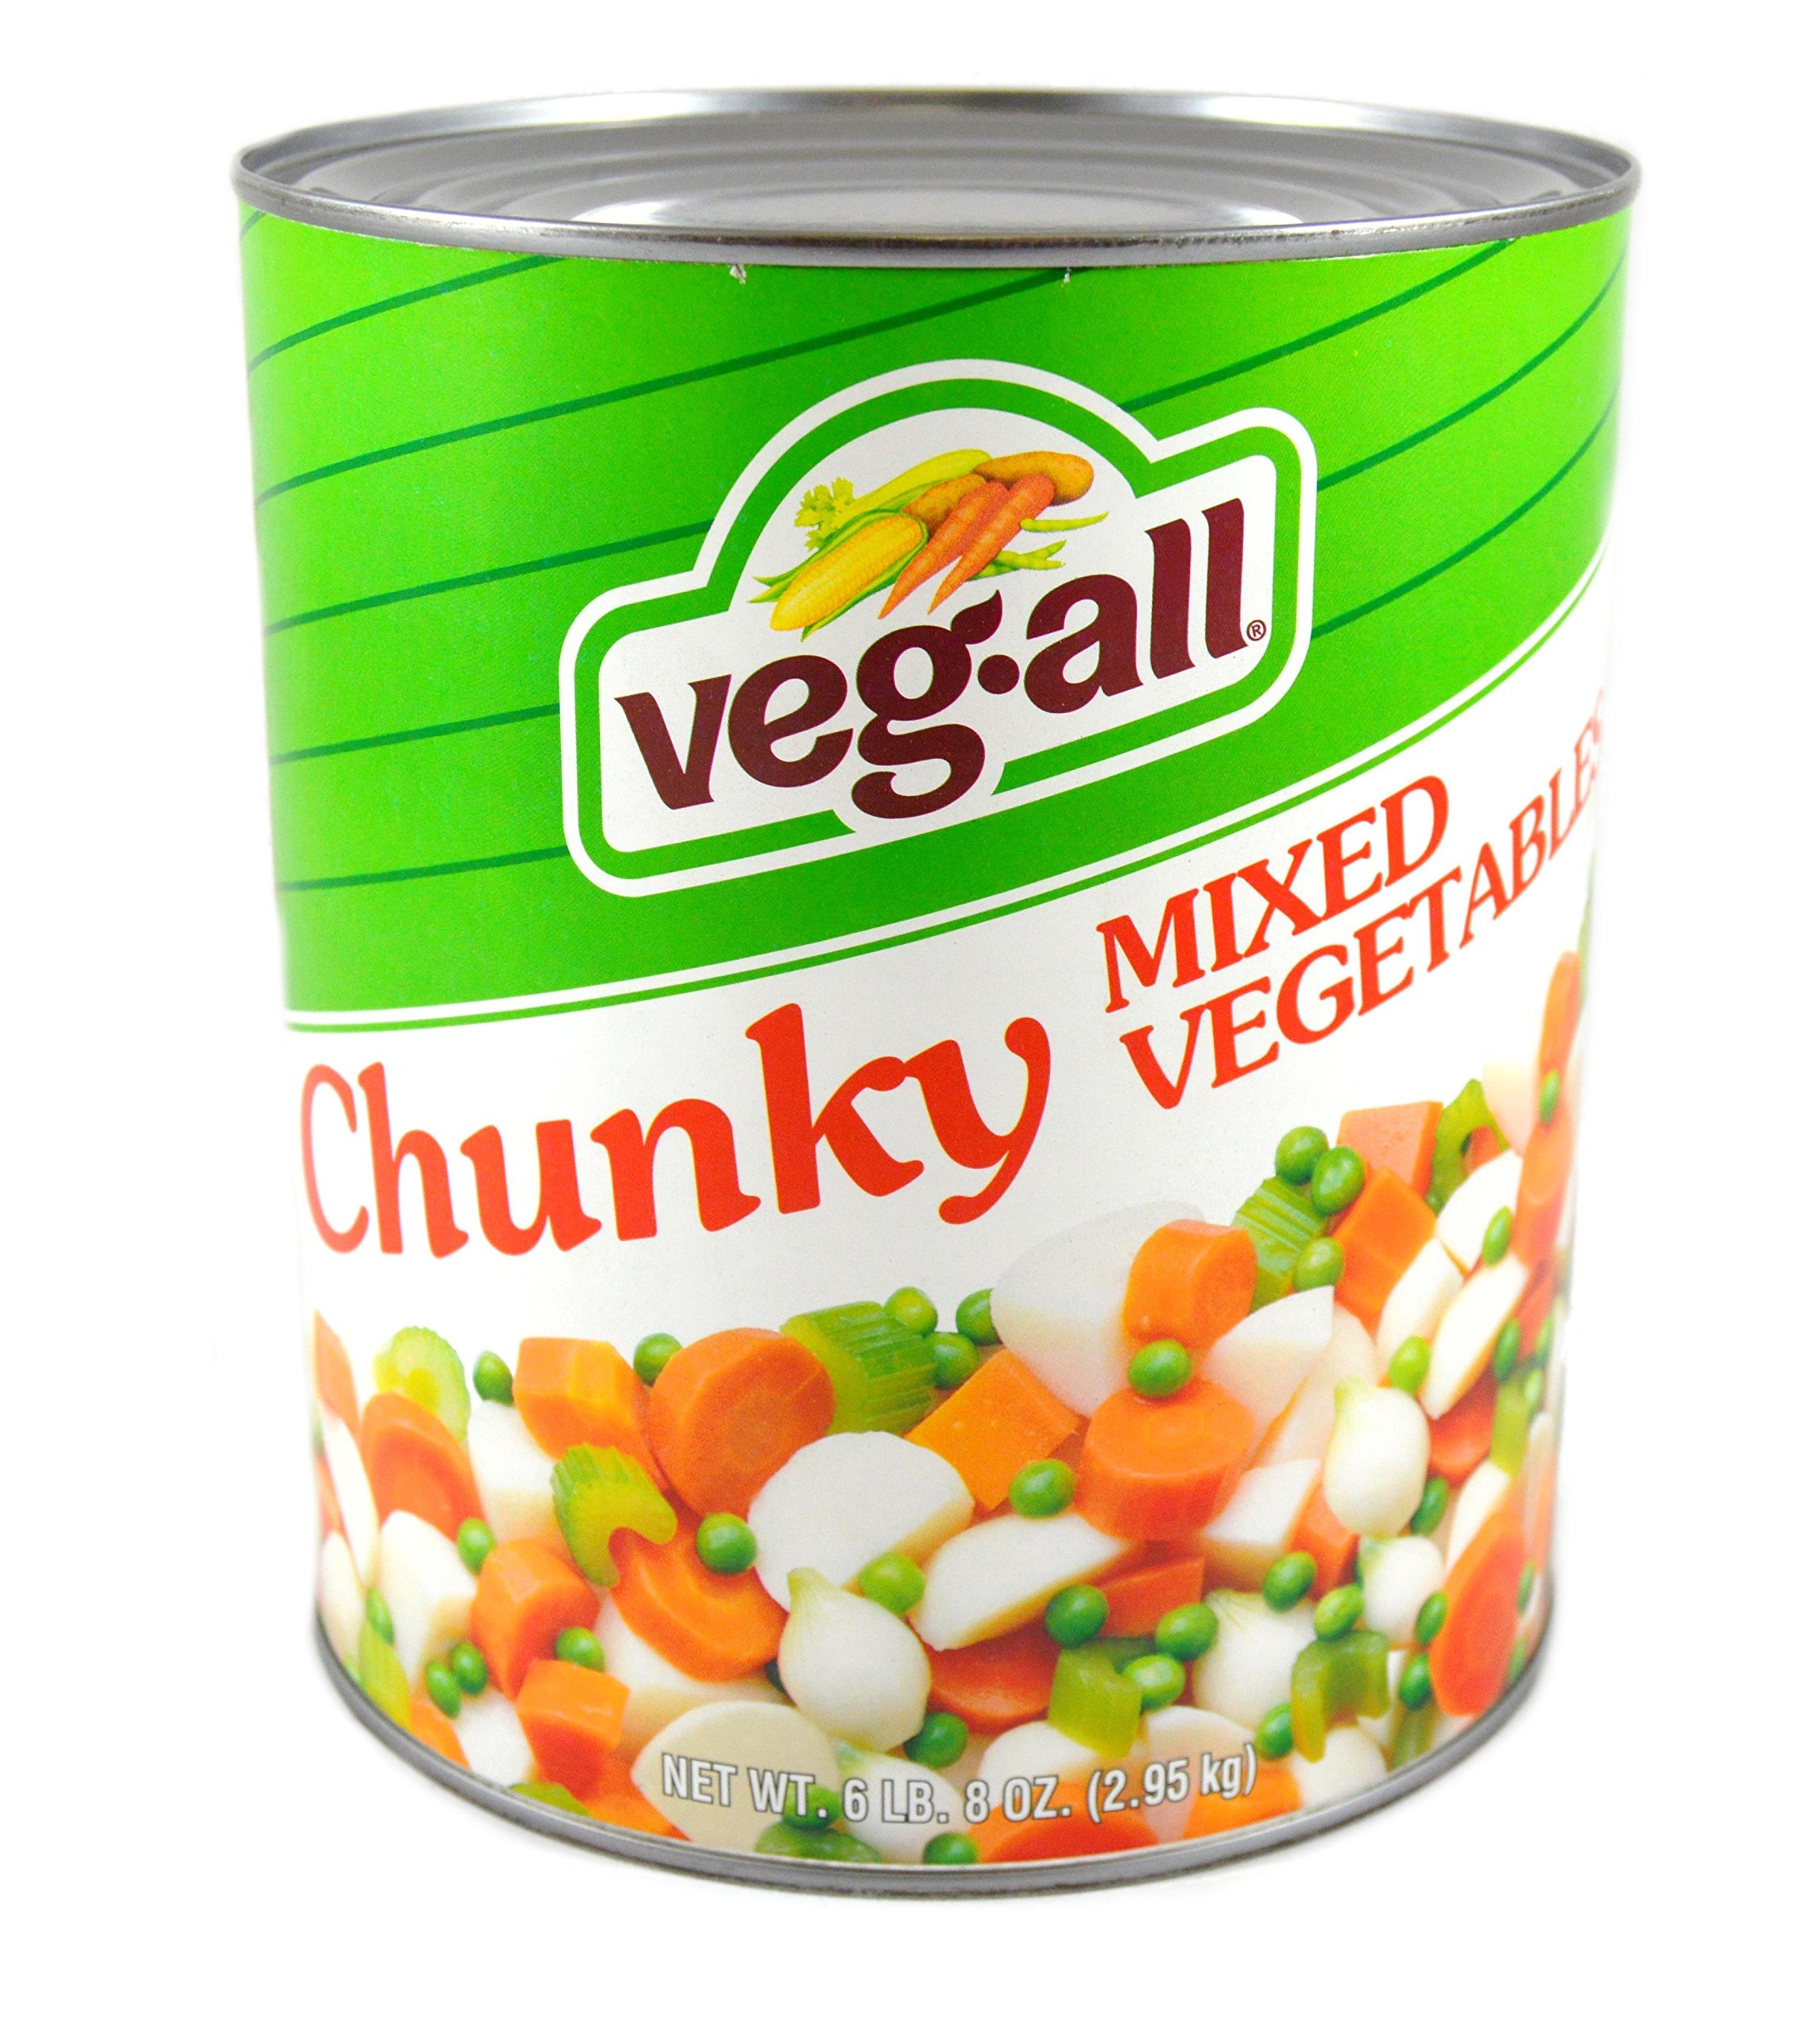
Item Name: Veg-All Mixed Vegetables for Stews - no. 10 can, 6 cans per case
Value: 6.0
Unit: Count

Price: 102.09